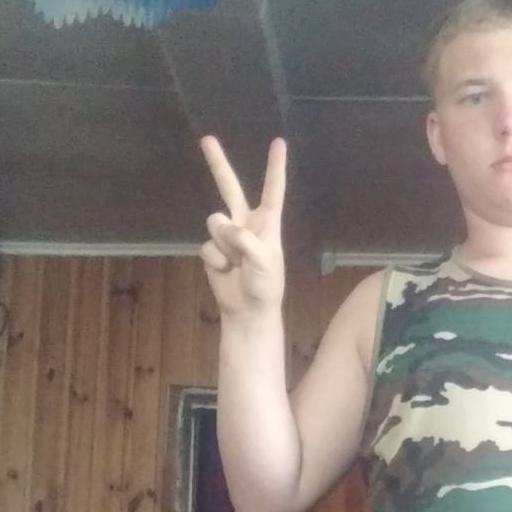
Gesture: peace